Einojuhani Rautavaara

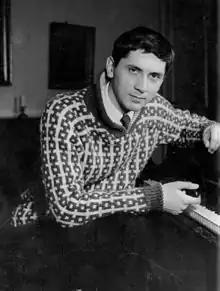
Rautavaara in the 1950s

Rautavaara attended the University of Helsinki to study piano and musicology, and eventually studied composition at the Sibelius Academy under Aarre Merikanto from 1948 to 1952. He first came to international attention when he won the Thor Johnson Contest for his composition "A Requiem in Our Time" in 1954, despite having, according to Rautavaara, "...absolutely no experience of writing for brass band and [a] composition technique [that] was immature at the time..." Nevertheless, the work prompted Jean Sibelius to recommend him for a scholarship to study at the Juilliard School in New York City. There he was taught by Vincent Persichetti, and he also took lessons from Roger Sessions and Aaron Copland at Tanglewood. Reflecting on his time enrolled in Juilliard, Rautavaara later said that living in Manhattan was, "Maybe the most important experience, [and] taught much more about life to me than all those teachers about music." He then returned to Helsinki and graduated from the Sibelius Academy in 1957, later choosing to study further in Switzerland that same year, under the tutelage of Swiss composer Wladimir Vogel. The following year, he traveled to Cologne, Germany to study under German composer Rudolf Petzold.